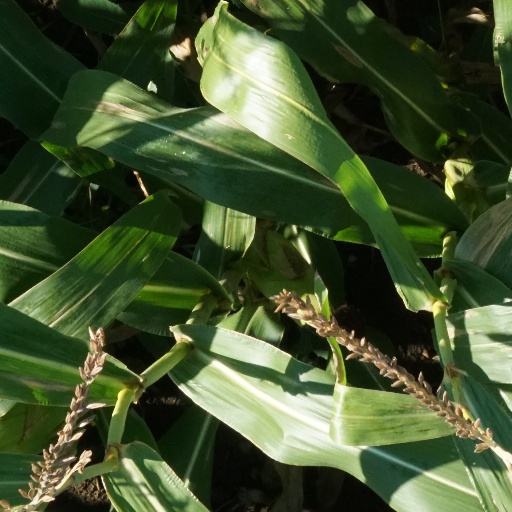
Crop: maize; corn